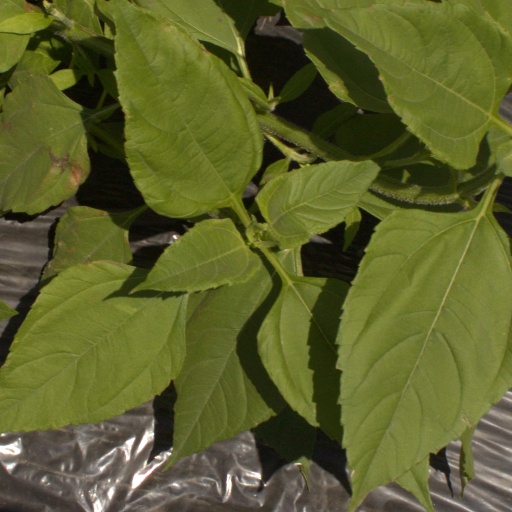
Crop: Jerusalem artichoke